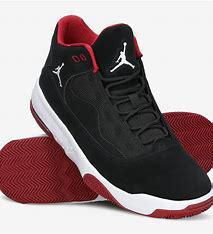
Brand: Jordan
Model: Max Aura 5